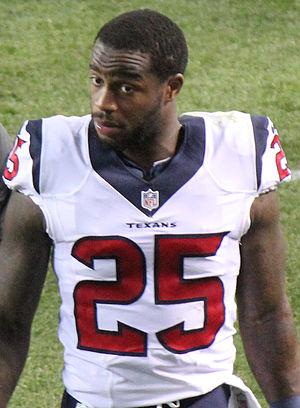
Kareem Jackson est un joueur américain de football américain d'origine comorienne. Il joue actuellement avec les Broncos de Denver.